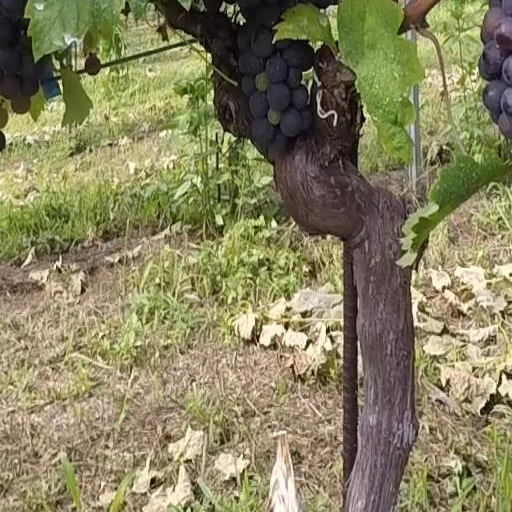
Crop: grape